Kriti (film)

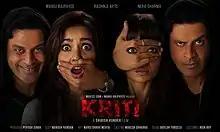

Kriti is a 2016 Indian Hindi-language short film directed by Shirish Kunder and produced by Muvizz.com. Hosted on YouTube, the film is a psychological thriller that stars Manoj Bajpayee, Radhika Apte and Neha Sharma as the main characters and was released on 22 June 2016. It has been dubbed a "dark drama".